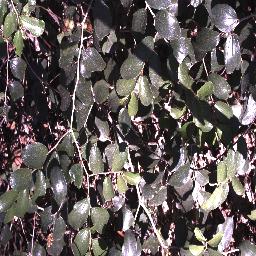
Label: chinee_apple